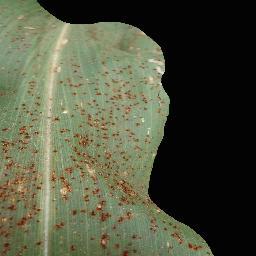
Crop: corn
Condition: (maize)_common_rust